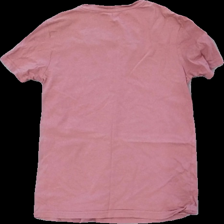
View: back
Type: T-shirt
Category: Children
Brand: Soc (Stadium)
Colors: Pink
Material: 100% cotton
Cut: Regular
Size: 146
Season: All
Damage: slightly askew
Price range: <50
Recommended usage: Reuse